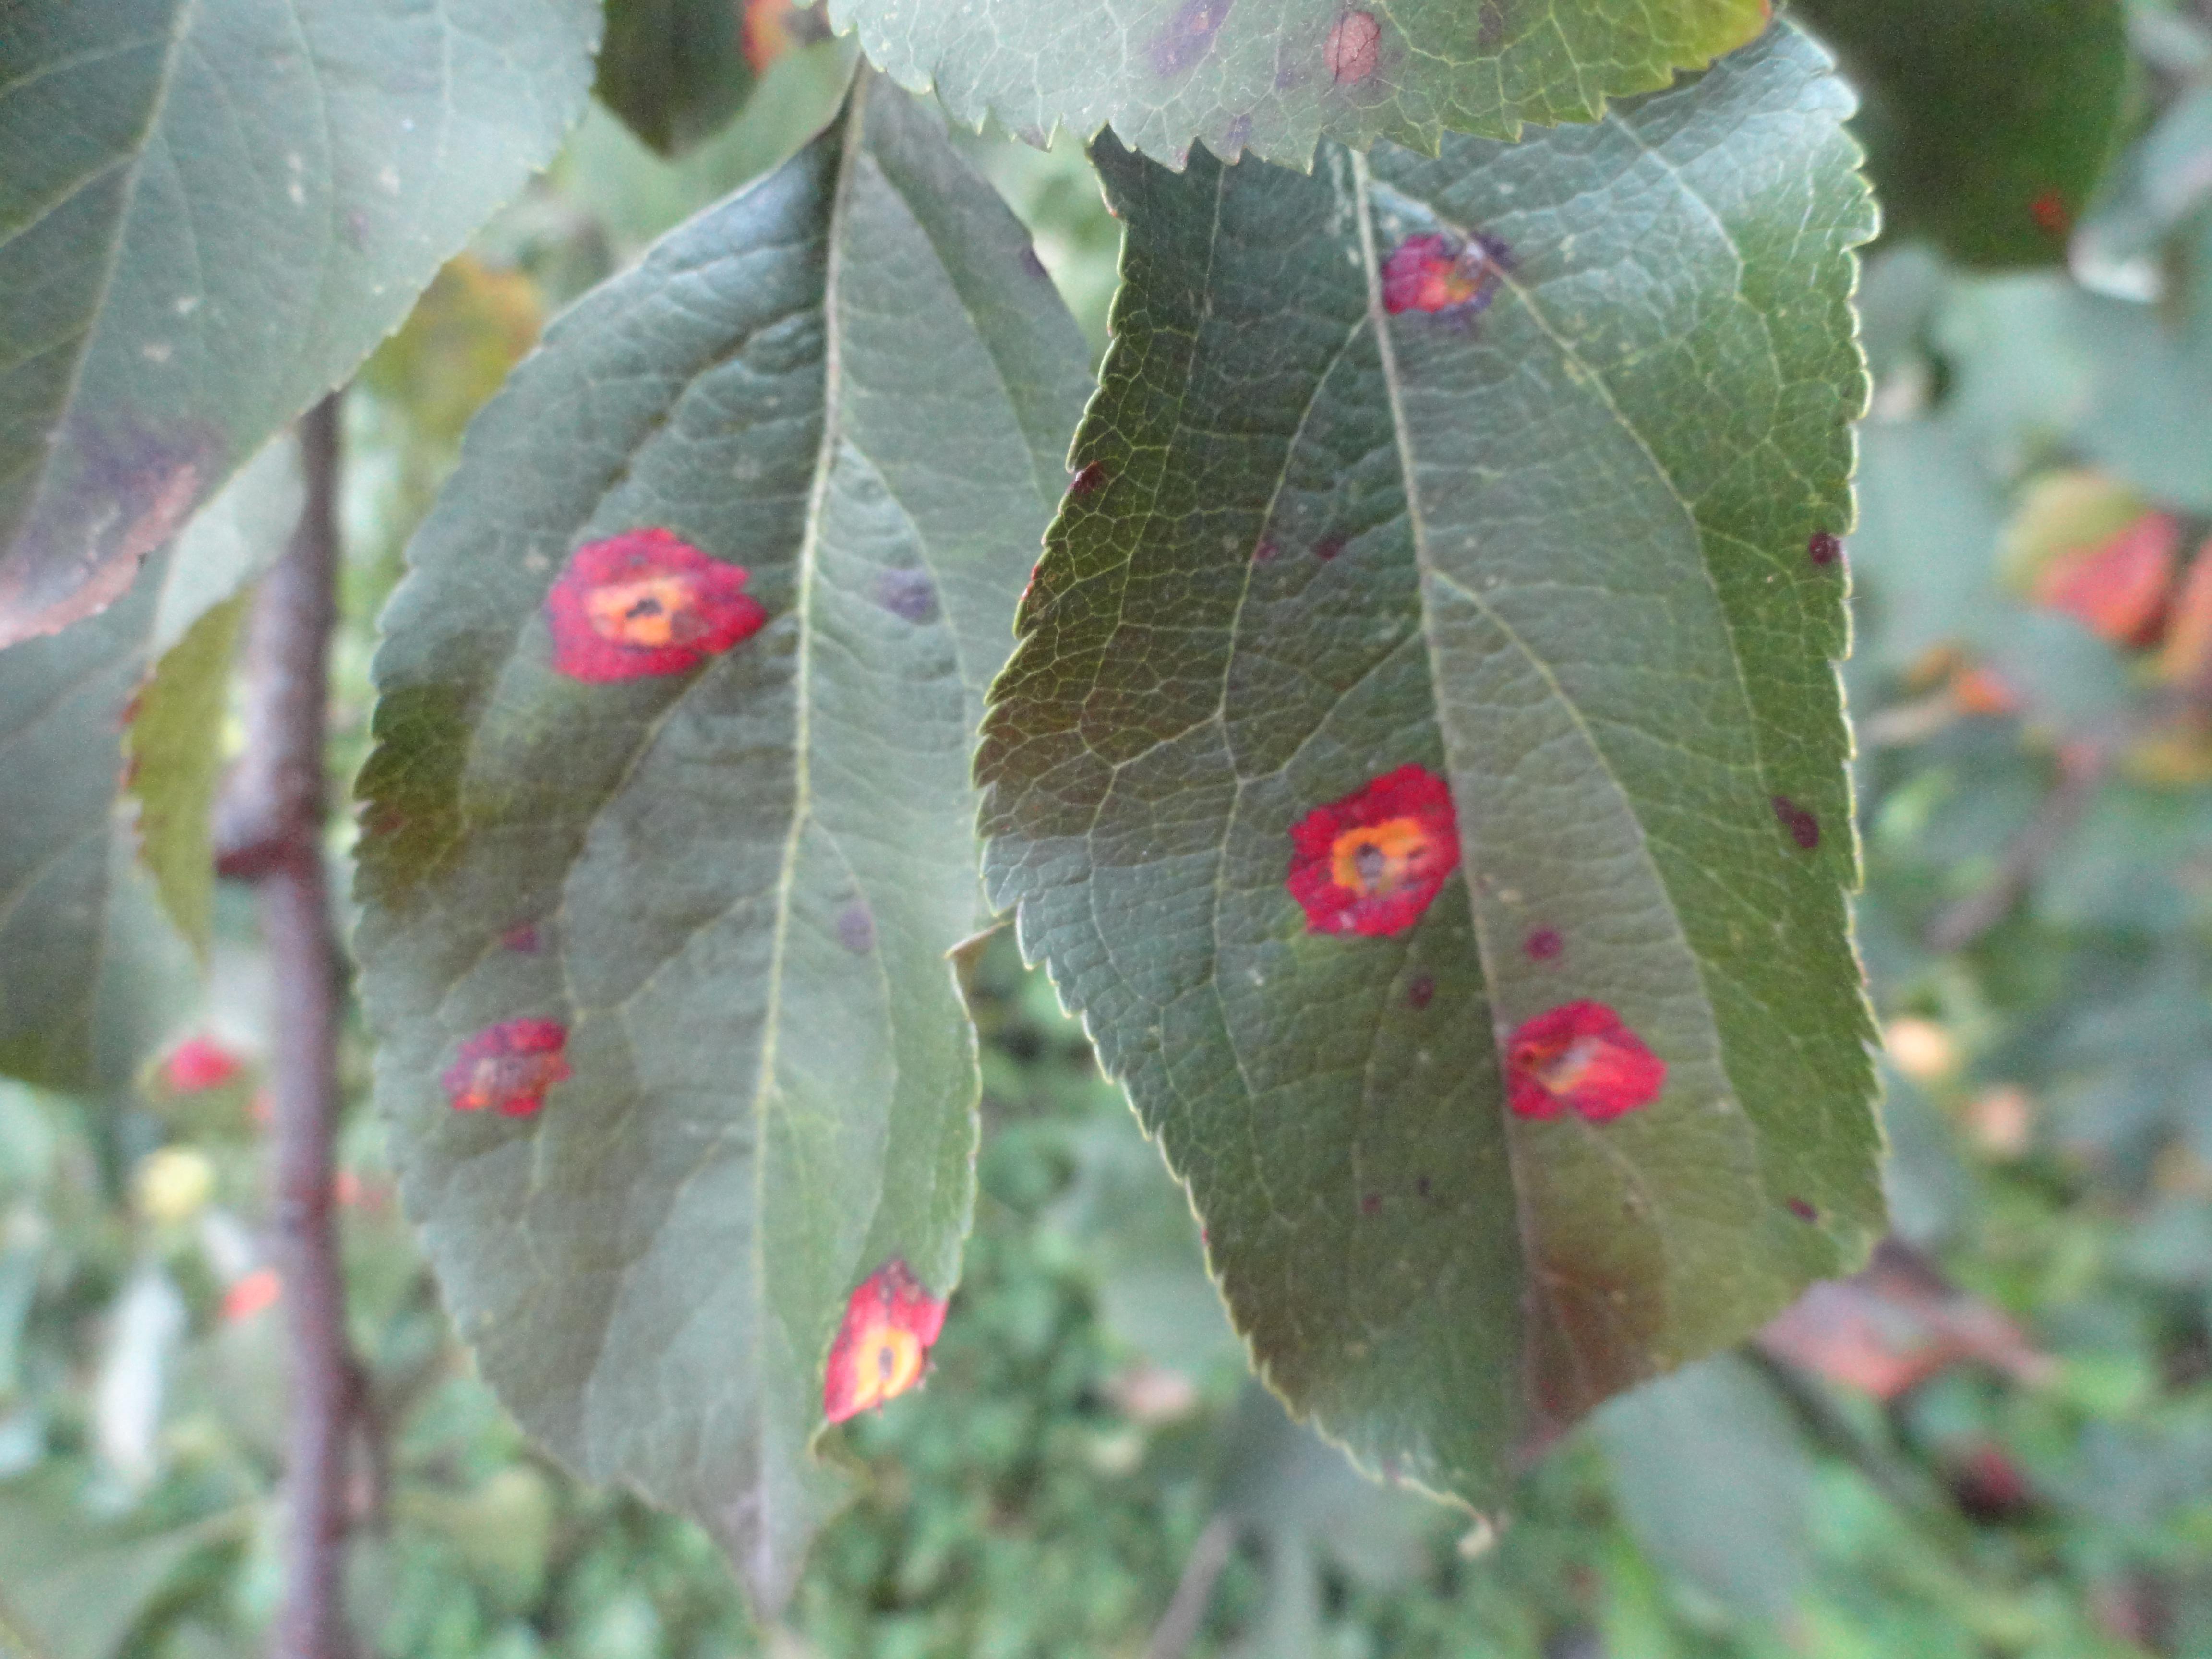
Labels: rust